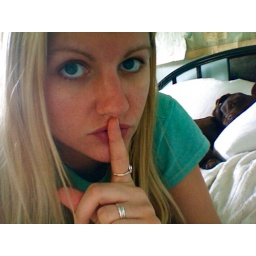
house sitting at jill's in silver lake